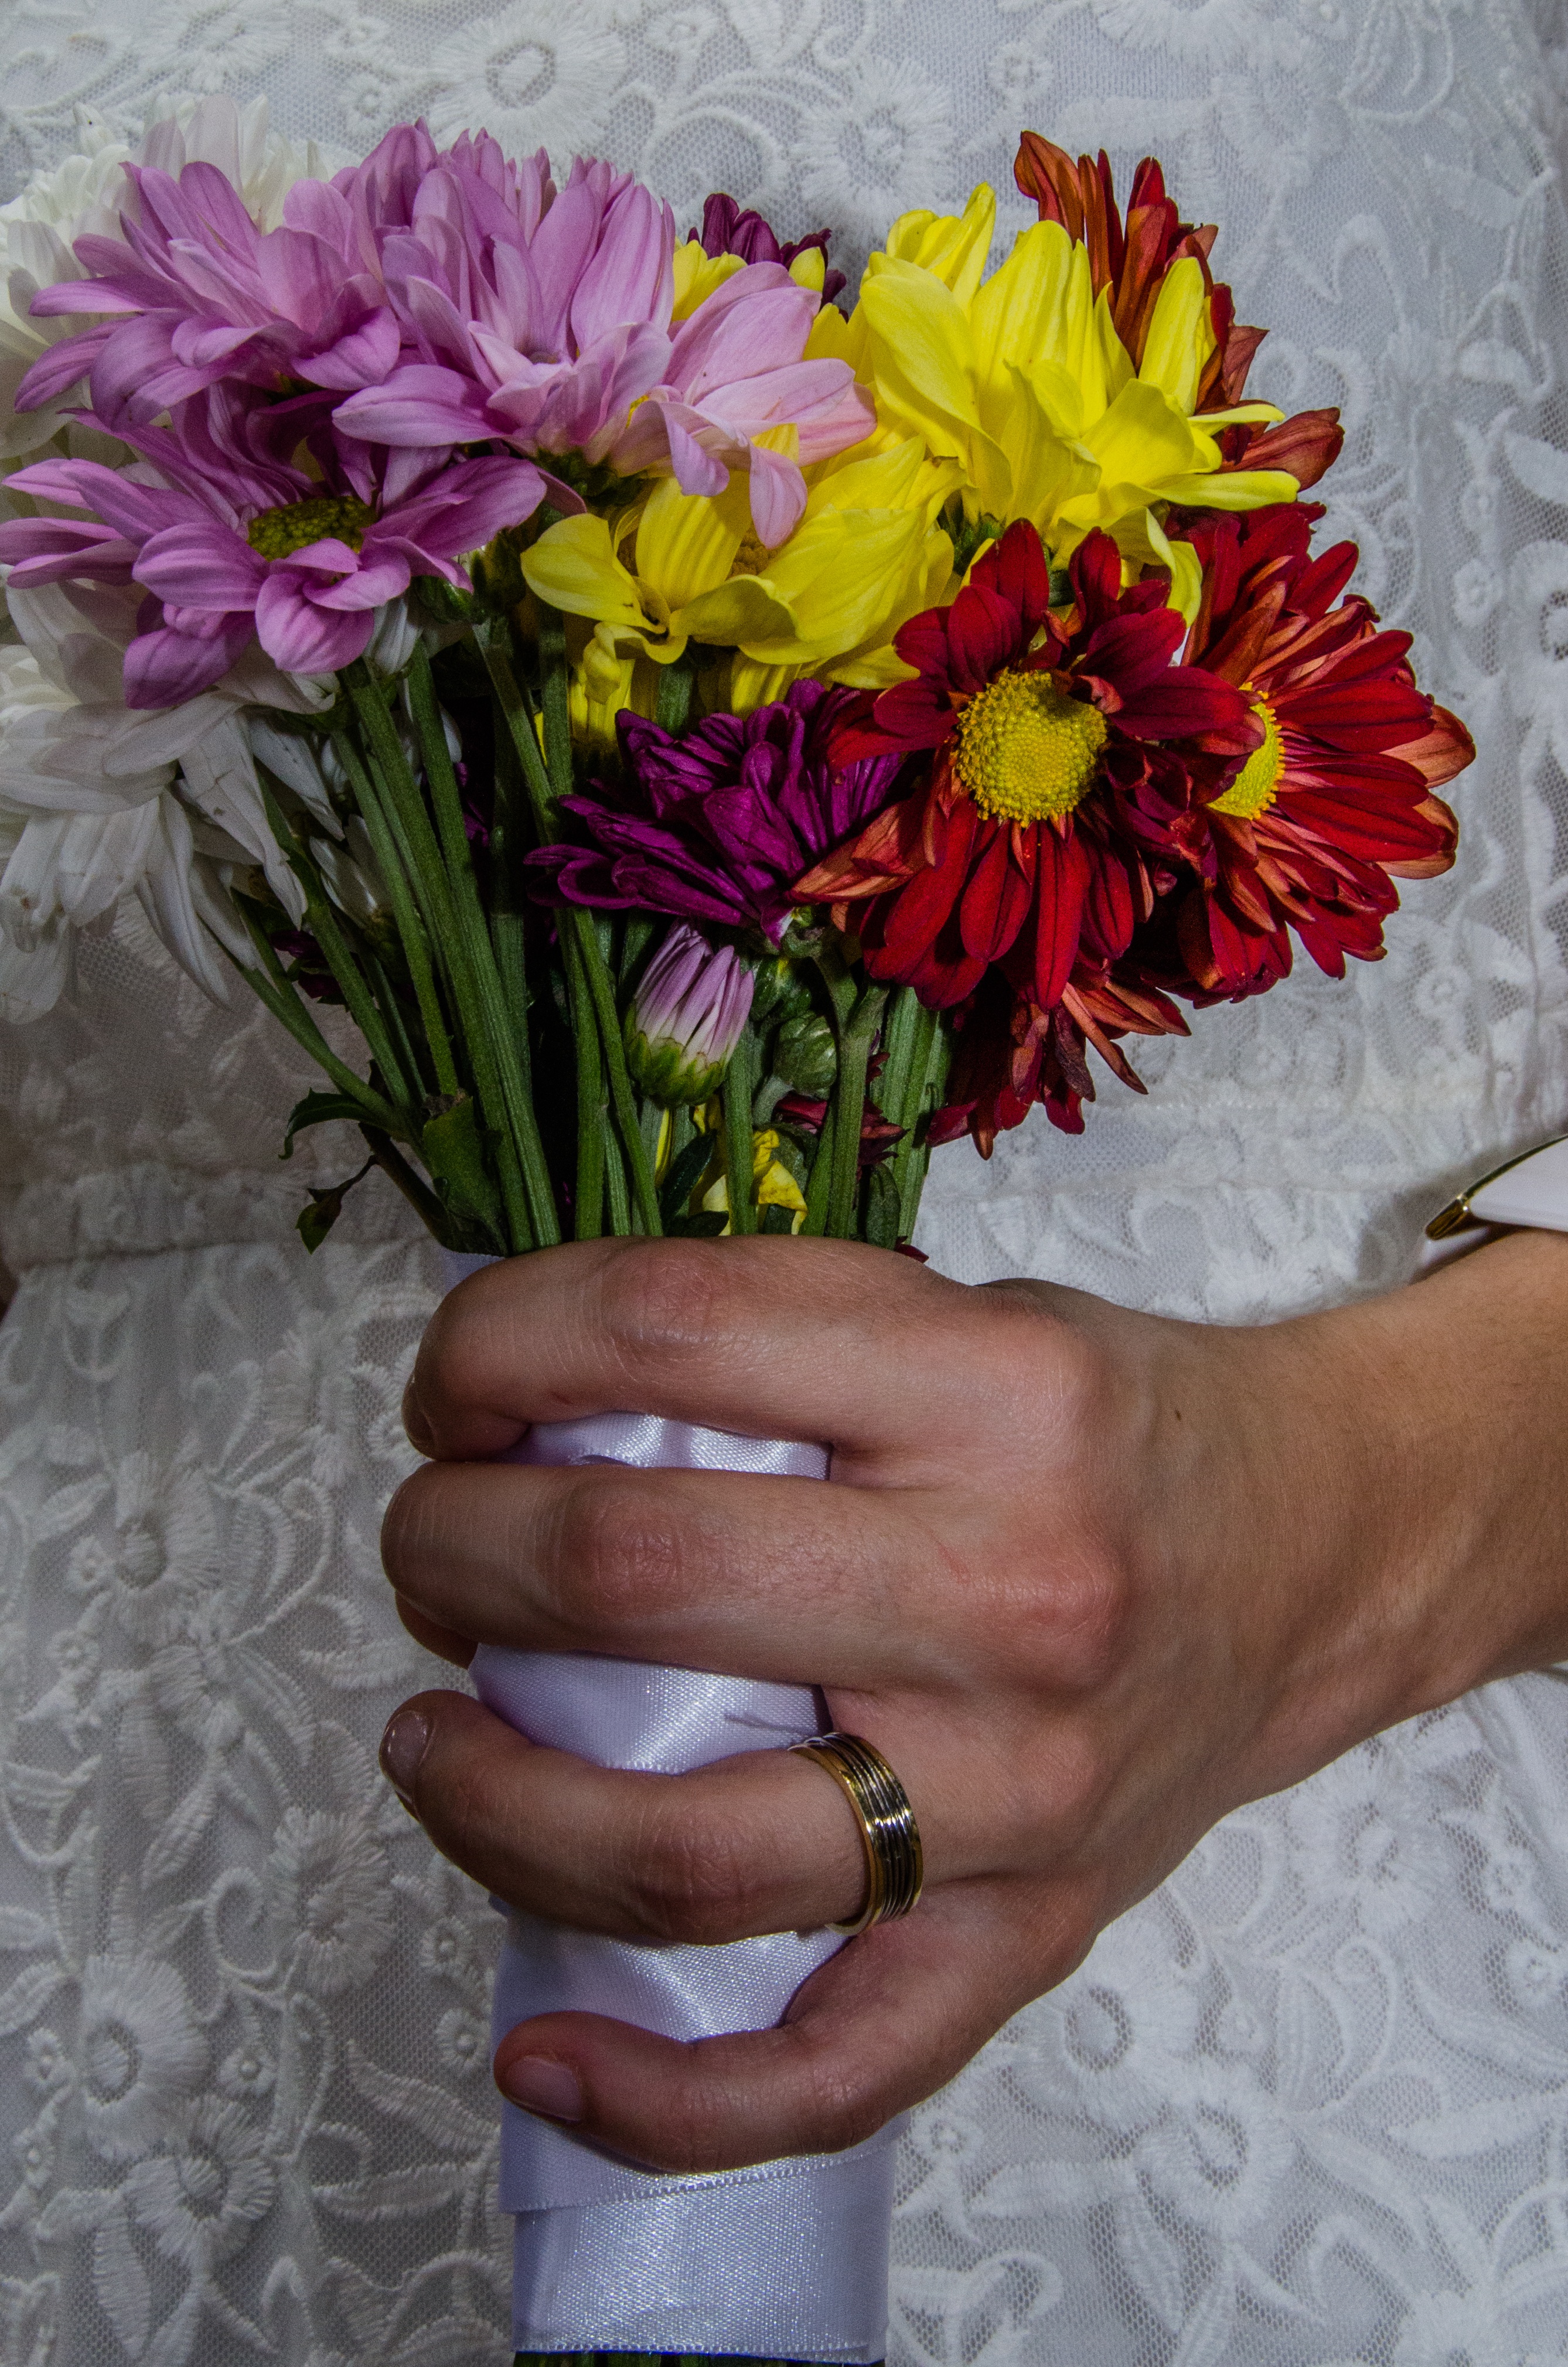
plant, flower, petal, marriage, alliance, floristry, income, flowering plant, daisy family, boque, flower bouquet, cut flowers, floral design, land plant, flower arranging